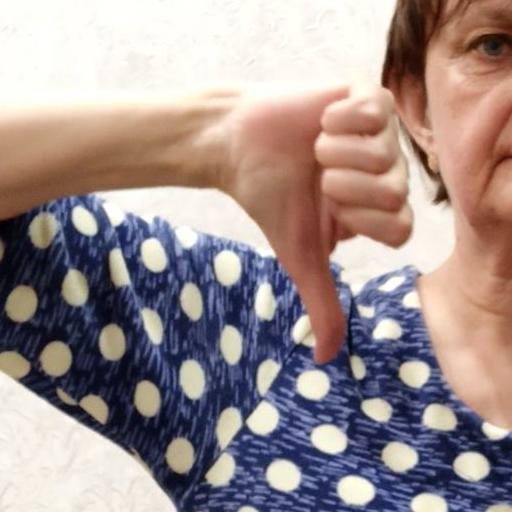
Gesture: dislike